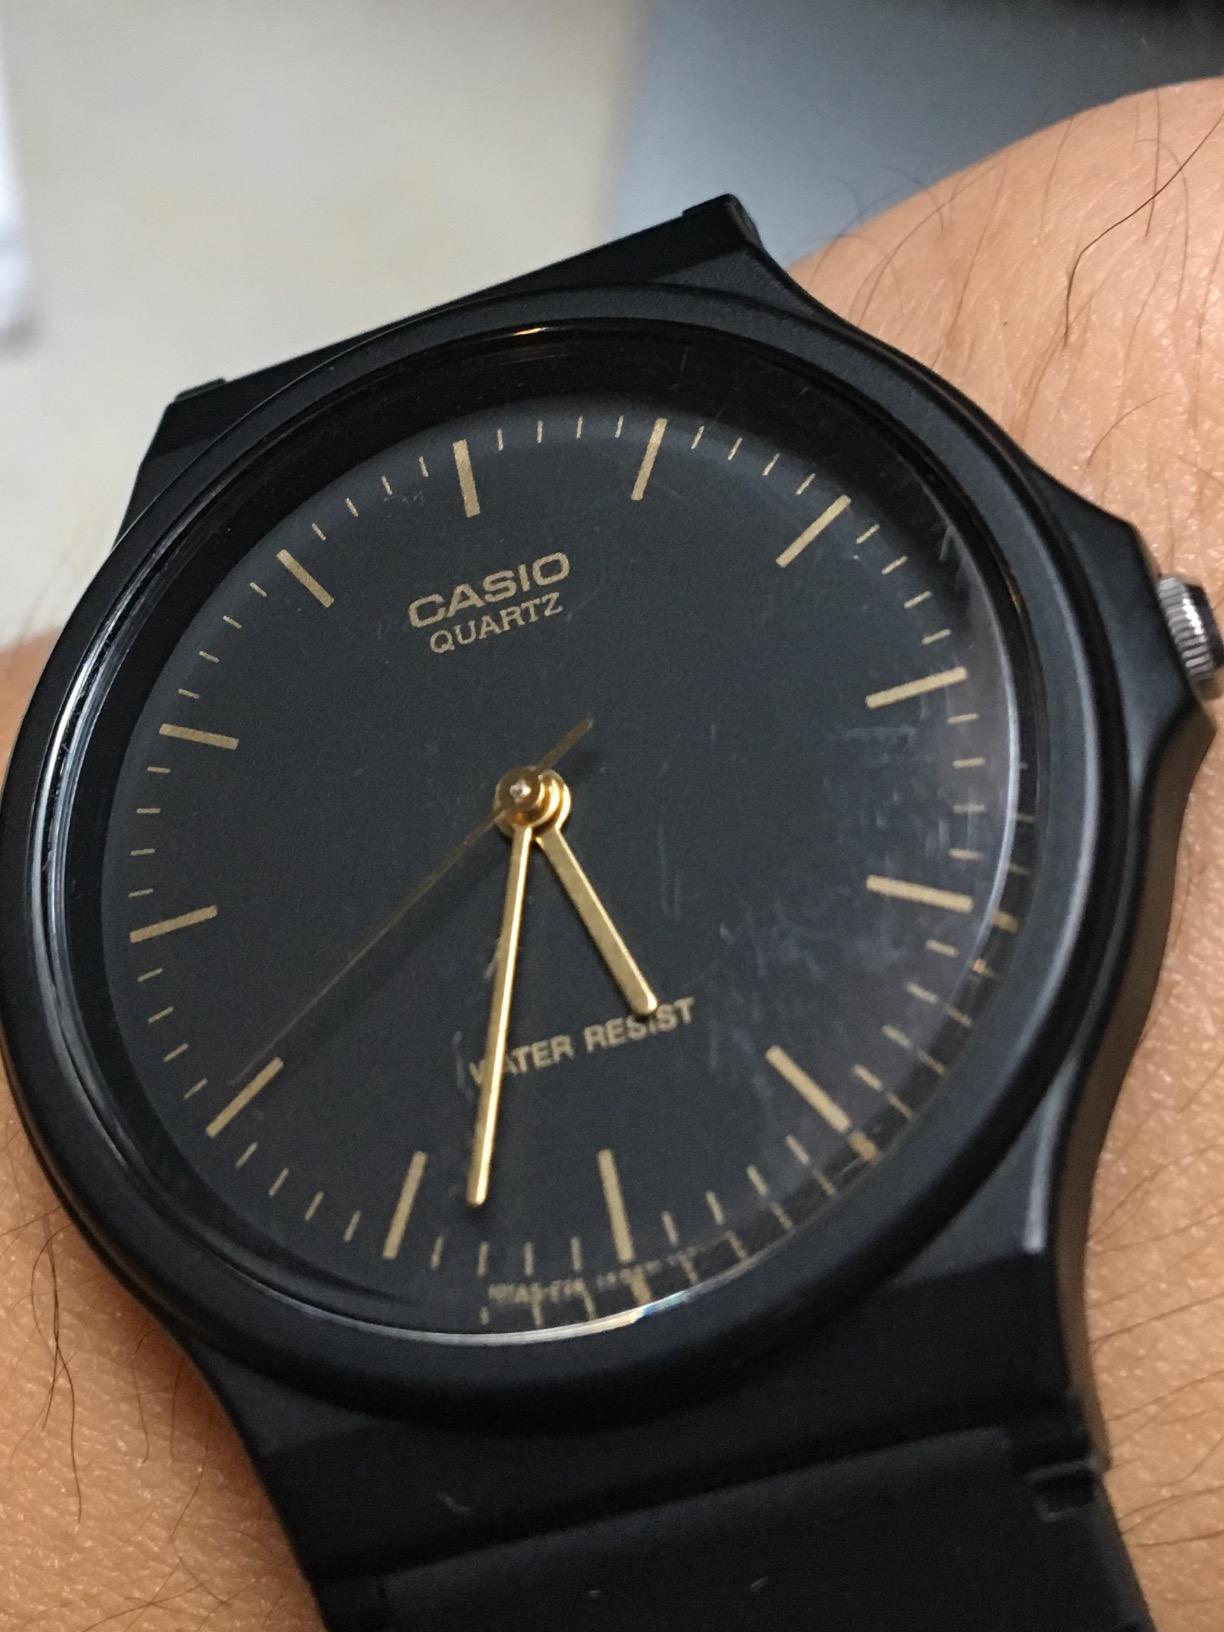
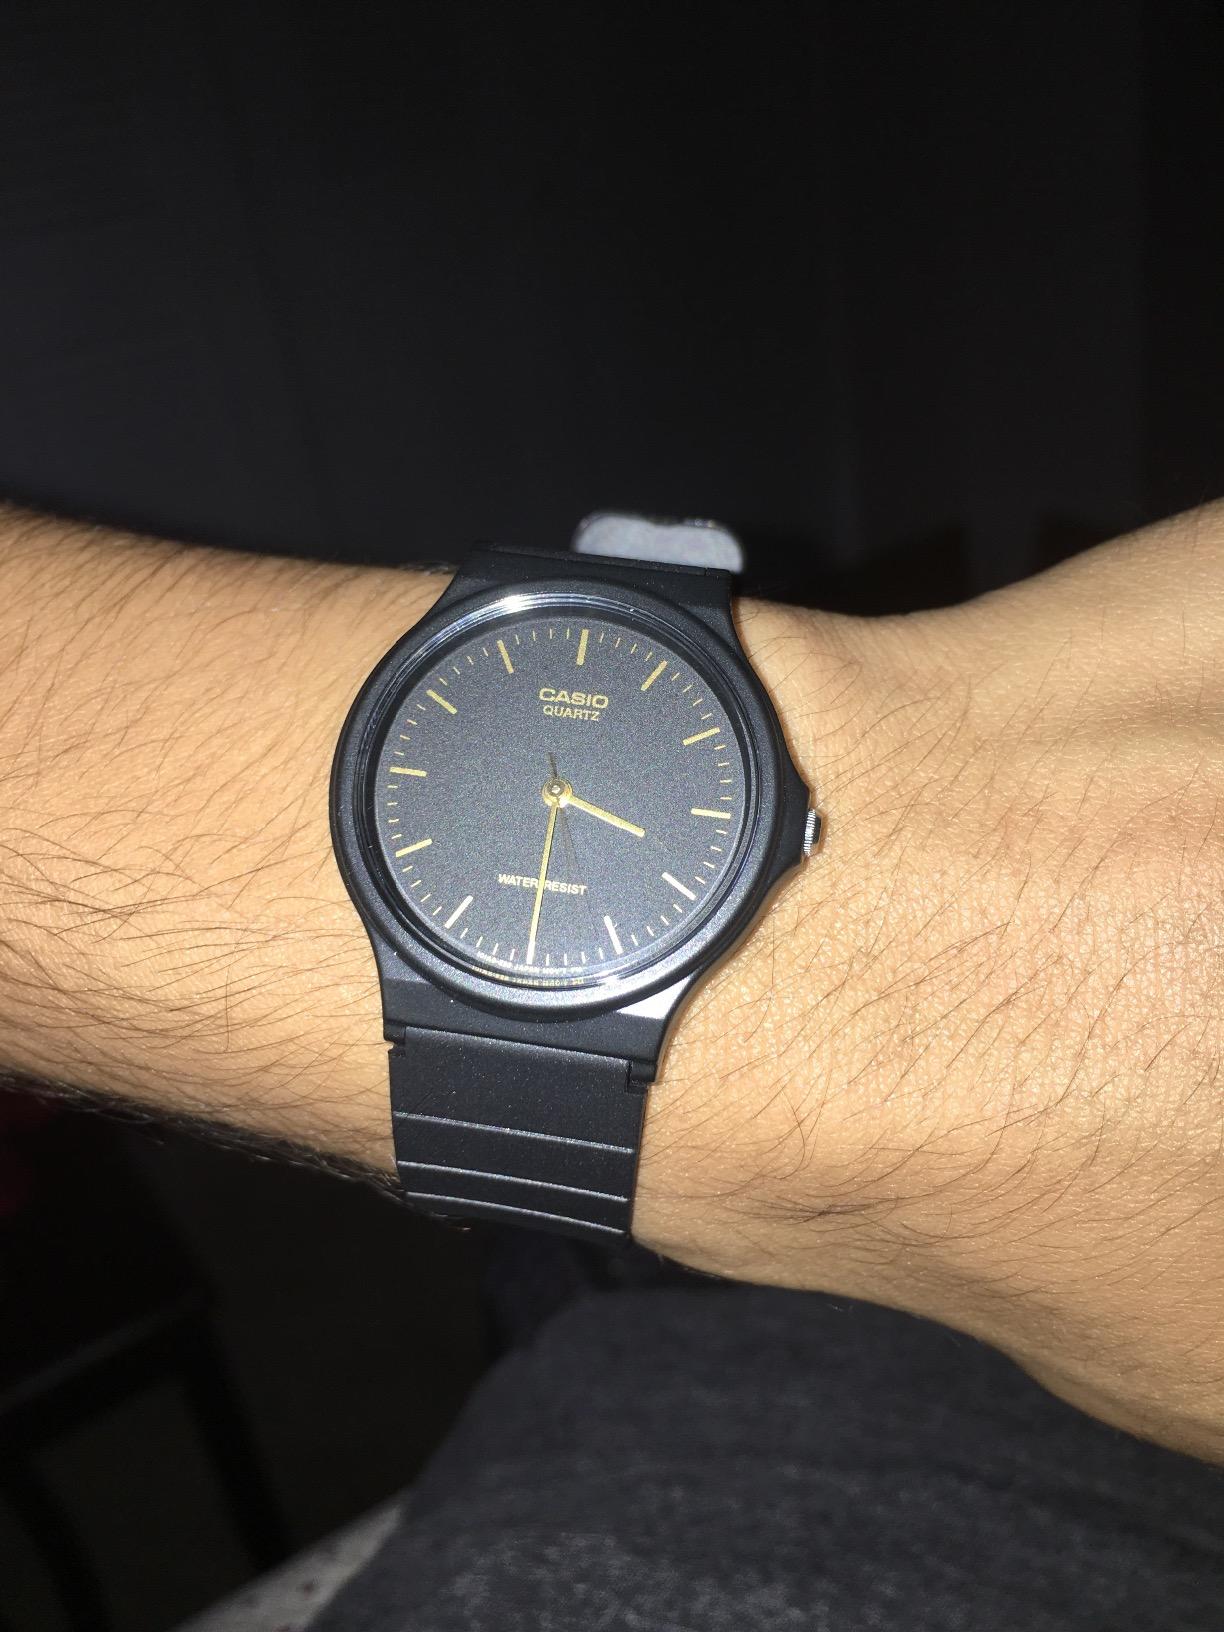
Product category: accessories_watch
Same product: yes